Erwin Angerer

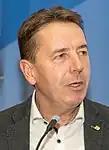

Erwin Angerer (born 30 December 1964, in Mühldorf) is an Austrian politician who has been a Member of the National Council for the Freedom Party of Austria (FPÖ) since 2014.